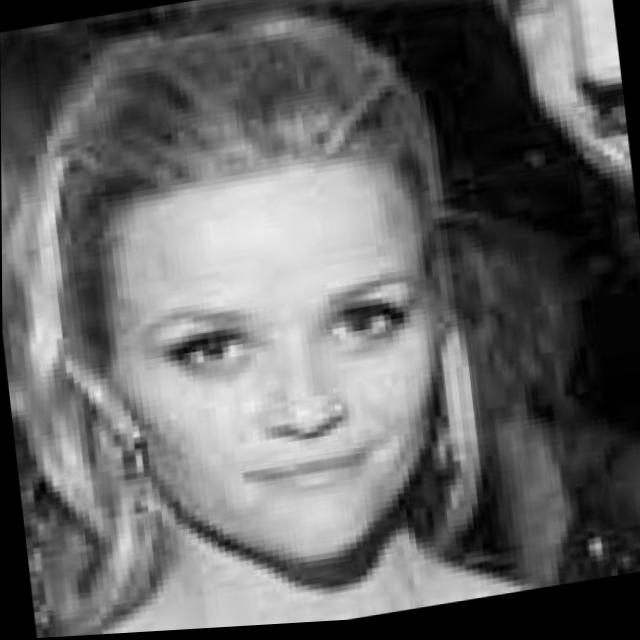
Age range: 21-44